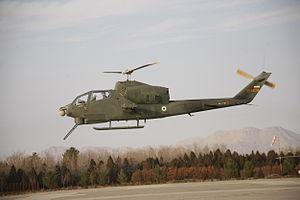
Le conflit armé du Nord-Ouest du Pakistan oppose l'armée pakistanaise à des mouvements islamistes armés comme le Tehrik-e-Taliban Pakistan ou le Tehrik-e-Nifaz-e-Shariat-e-Mohammadi ainsi que diverses mouvances pakistanaises, épaulés par des combattants étrangers. Le conflit a commencé en 2004 au Waziristan, lorsque la tension accumulée à la suite de la traque d'éléments d'Al-Qaïda par l'armée pakistanaise dégénère en résistance armée de la part de tribus locales. Bien que surtout centré sur les régions tribales et la province de Khyber Pakhtunkhwa, le conflit a débordé sur l'ensemble du Pakistan, de nombreux attentats ayant eu lieu dans les grandes villes.